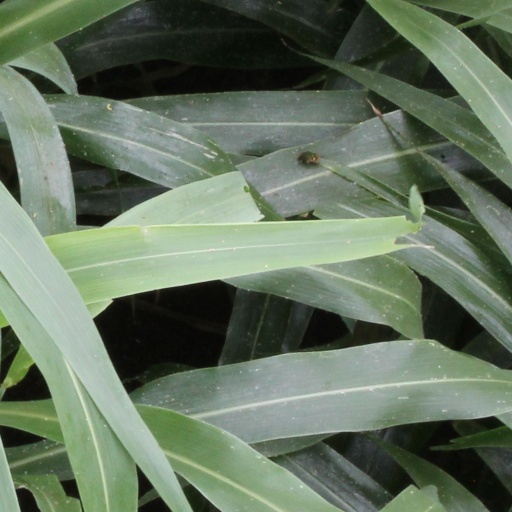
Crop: sorghum